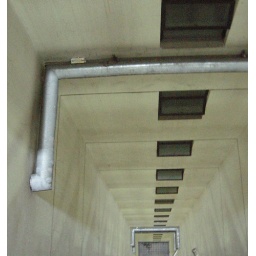
Internal view of the building I will live in Shanghai - 20th floor